Force control

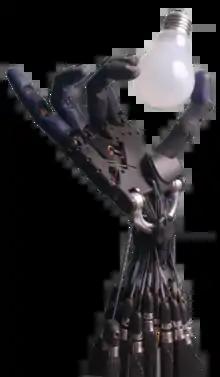
A robotic hand grips a delicate object without crushing it.

Force control is the control of the force with which a machine or the manipulator of a robot acts on an object or its environment. By controlling the contact force, damage to the machine as well as to the objects to be processed and injuries when handling people can be prevented. In manufacturing tasks, it can compensate for errors and reduce wear by maintaining a uniform contact force. Force control achieves more consistent results than position control, which is also used in machine control. Force control can be used as an alternative to the usual motion control, but is usually used in a complementary way, in the form of hybrid control concepts. The acting force for control is usually measured via force transducers or estimated via the motor current.